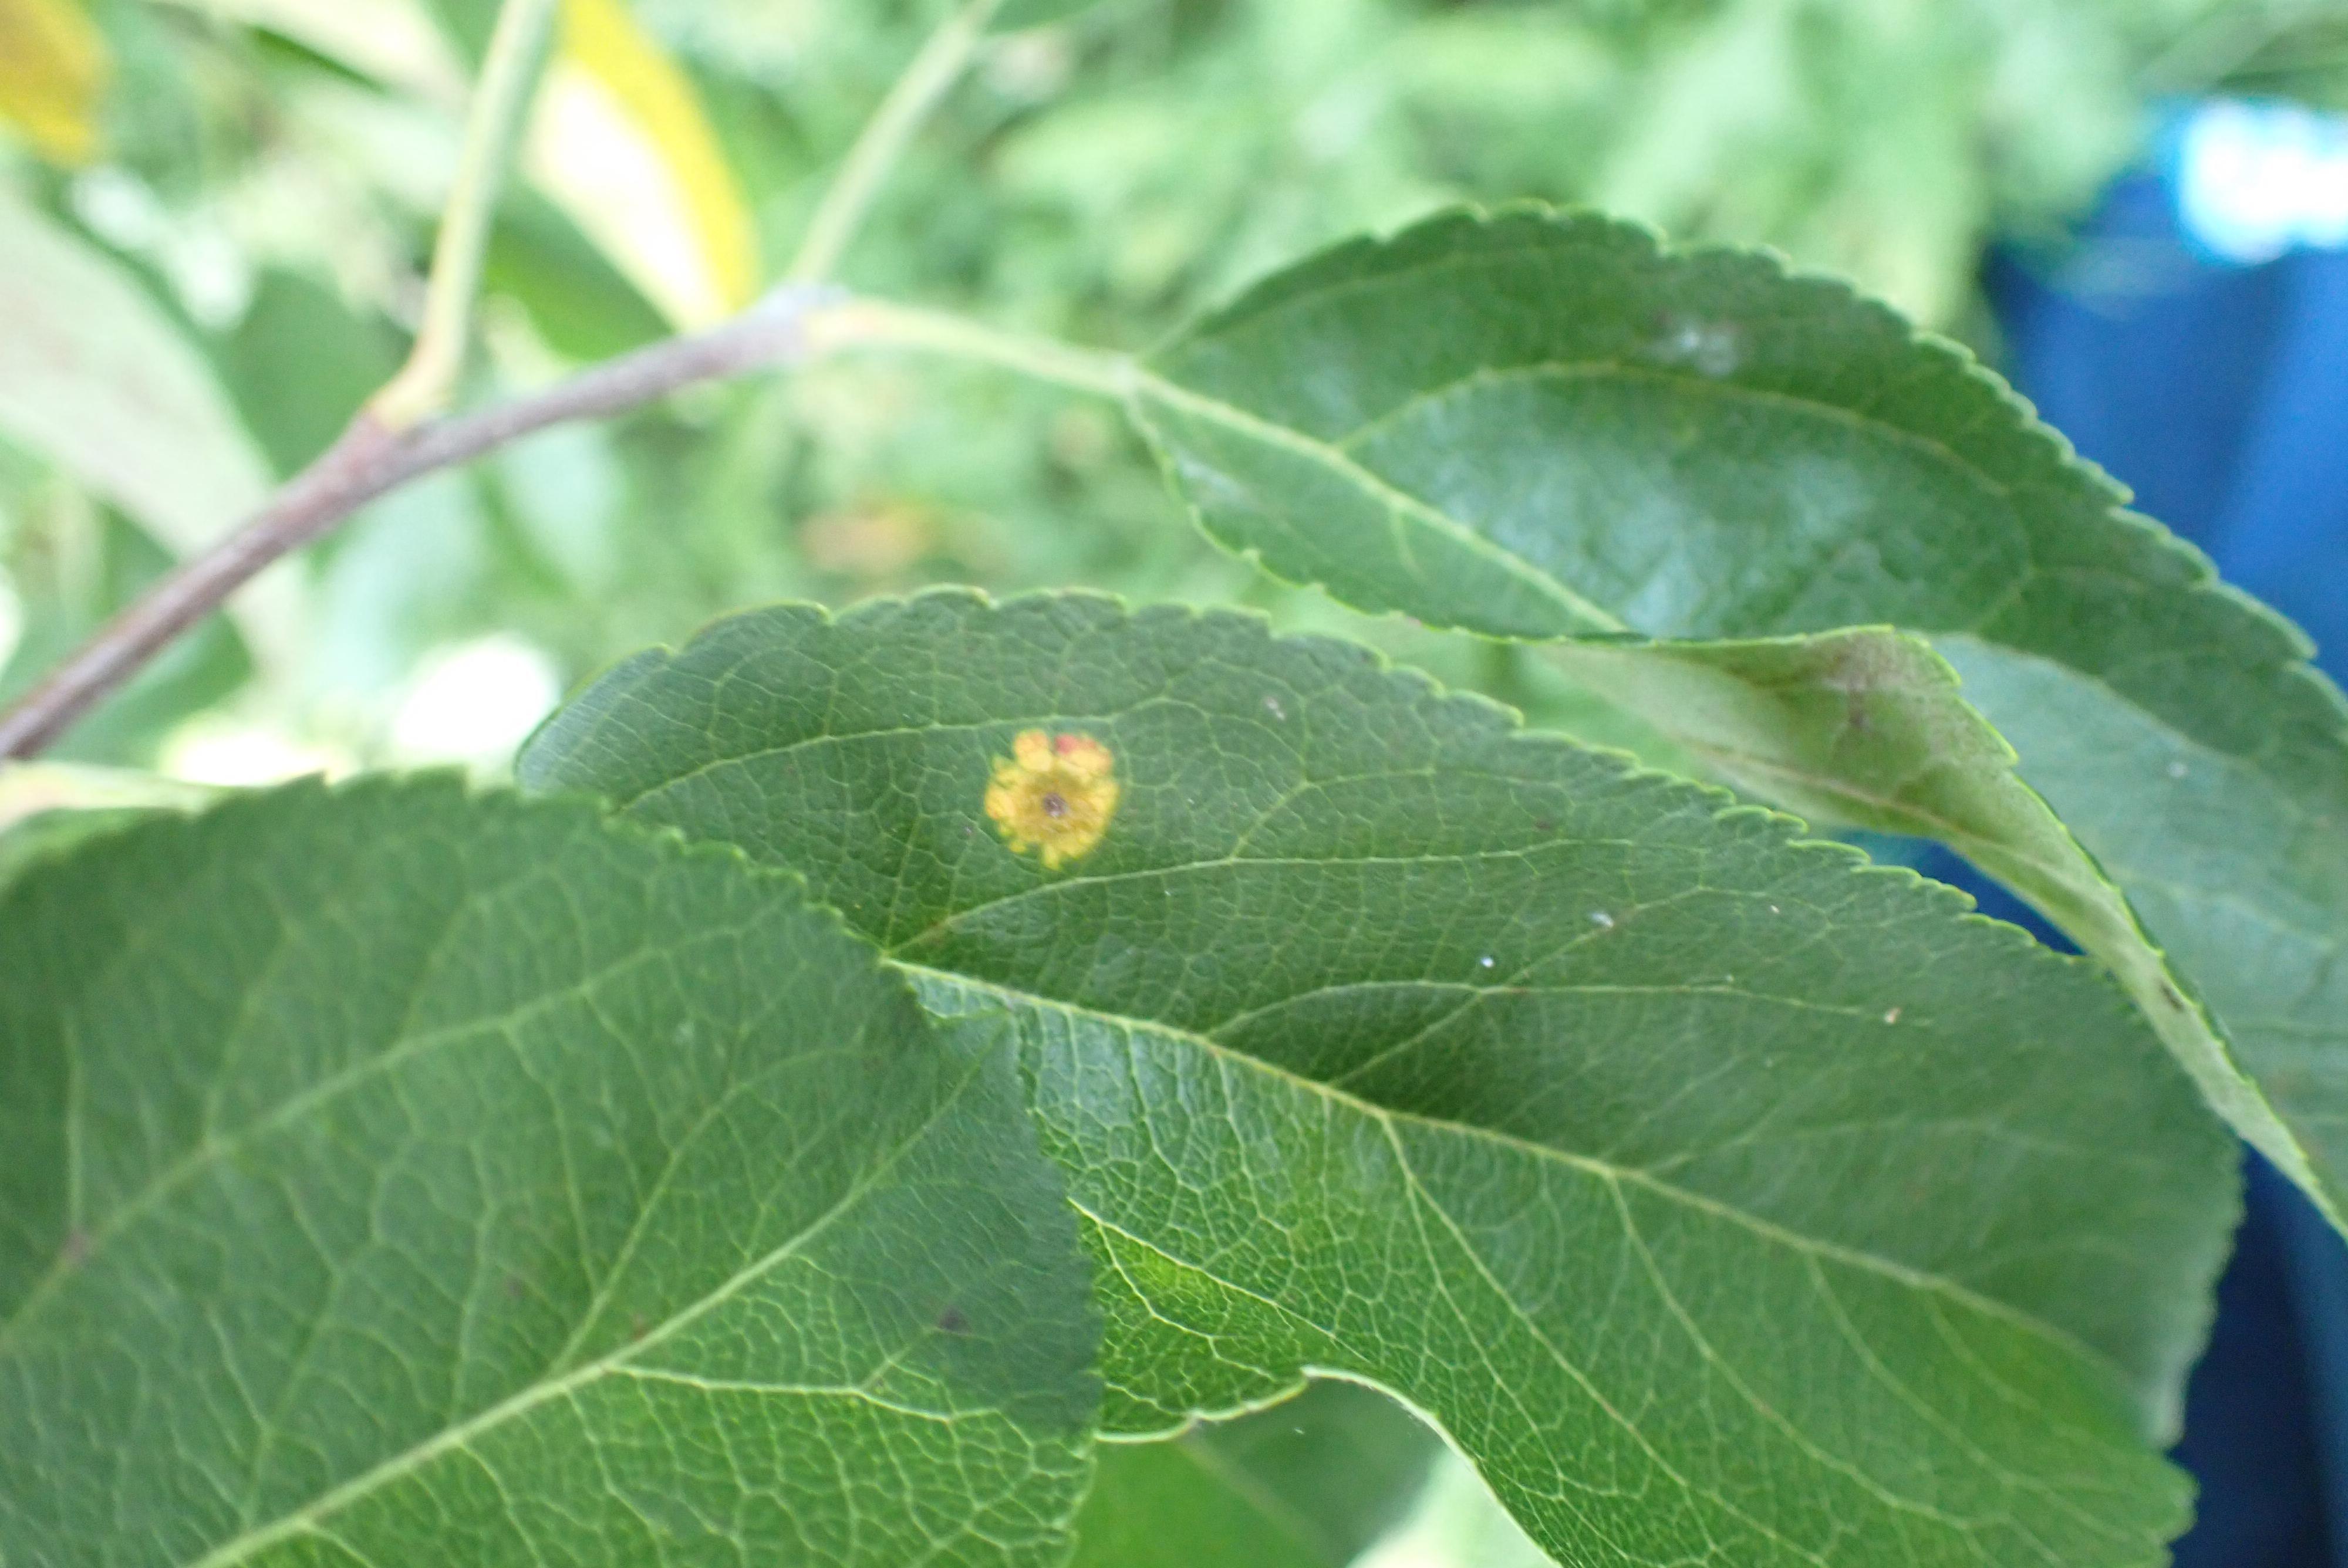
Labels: rust